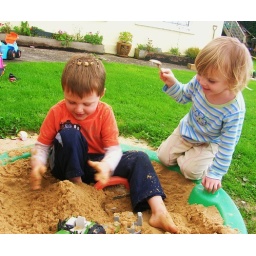
Brother and sister playing in sand box